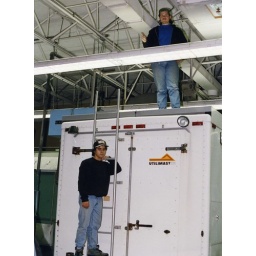
We built out a TV truck in less then a week for one shoot.